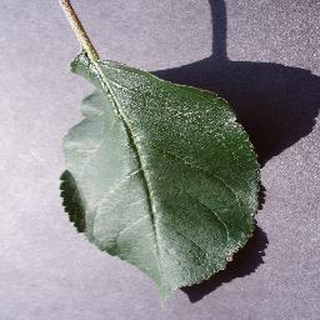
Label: healthy_apple